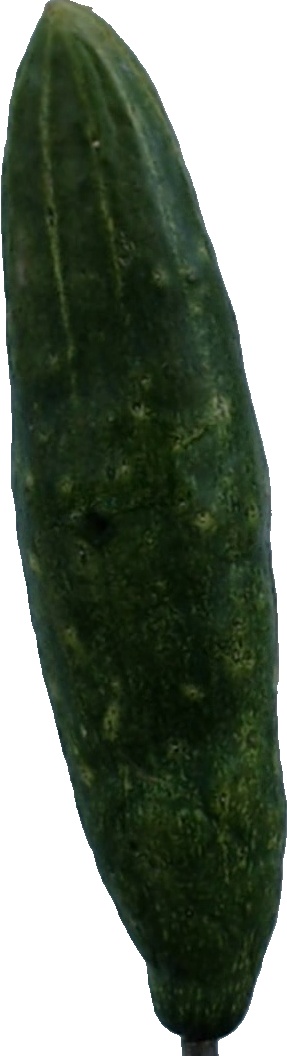
Label: cucumber_3